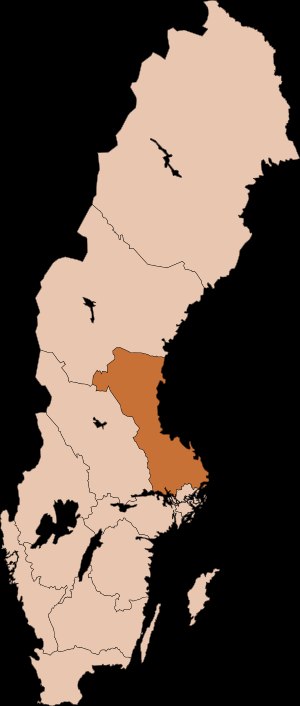
Uppsala Stift
Kort over stiftet
Uppsala Stift, indtil 1973 også kaldet Uppsala Ærkestift, er et stift i Svenska kyrkan i Sverige, som omfatter hele Uppsala og Gävleborg län samt dele af Stockholms og Västmanlands län.